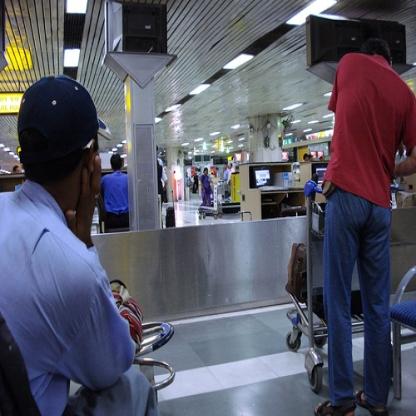
Scene: Indoor